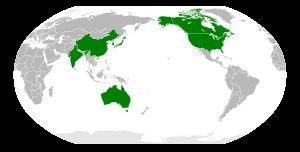
Le Partenariat Asie-Pacifique sur le développement propre et le climat, a été annoncé le 28 juillet 2005 par ses six États membres d'origine lors d'une réunion à Vientiane de l'Association des nations de l'Asie du Sud-Est, en l’occurrence les États-Unis, l’Australie, la Corée du Sud, la République populaire de Chine, le Japon, et l’Inde auxquels s'est joint le Canada le 16 octobre 2007. Si on discute de ce partenariat au sein de la Coopération économique pour l'Asie-Pacifique en 2011, il est considéré comme défunt en 2014.